Flag of Richmond, British Columbia

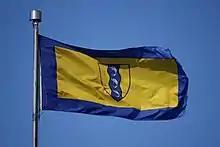
The flag flying at Vancouver International Airport

The flag of Richmond, British Columbia, depicts a field of gold surrounded by a thick blue border. In the centre of the field is a shield (the escutcheon of the coat of arms of the city of Richmond), depicting three Pacific Salmon fish on a light blue wave running vertically down the shield.